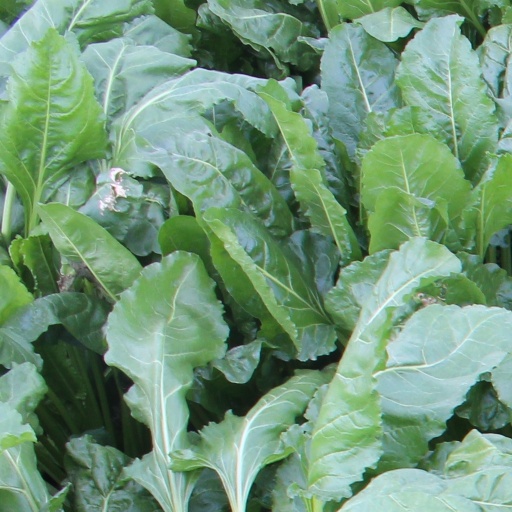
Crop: sugar beet